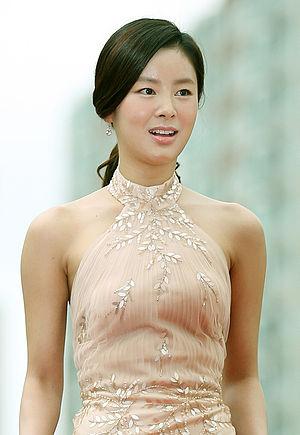
Han Hye-rin est une actrice sud-coréenne, née le 6 novembre 1988 à Busan. Elle joue notamment le rôle principal du drama My One and Only.